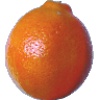
Label: tangelo